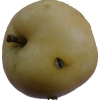
Label: apple